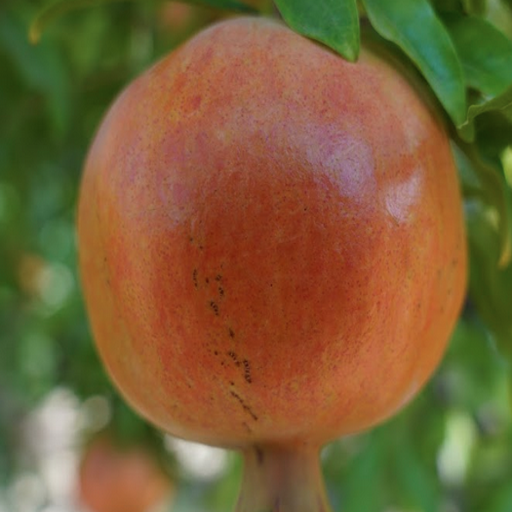
Label: Healthy